Windshield

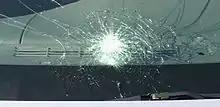
Automobile windshield displaying "spiderweb" cracking typical of laminated safety glass

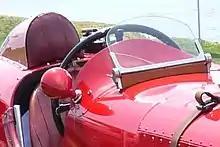
Singled aero screen on Bentley Blower No.1

Early windshields were made of ordinary window glass, but that could lead to serious injuries in the event of a crash. A series of crashes led up to the development of stronger windshields. The most notable example of this is the "Pane vs. Ford" case of 1917 that decided against Pane in that he was only injured through reckless driving. They were replaced with windshields made of toughened glass and were fitted in the frame using a rubber or neoprene seal. The hardened glass shattered into many mostly harmless fragments when the windshield broke. These windshields, however, could shatter from a simple stone chip. "Triplex" glass laminating, however, had been available for windshields in France from 1911 and in Britain from 1912; it was adopted as an accessory by some high-end American auto manufacturers beginning in 1913, and from 1919 to 1929 Henry Ford ordered the use of laminated glass on all of his vehicles.